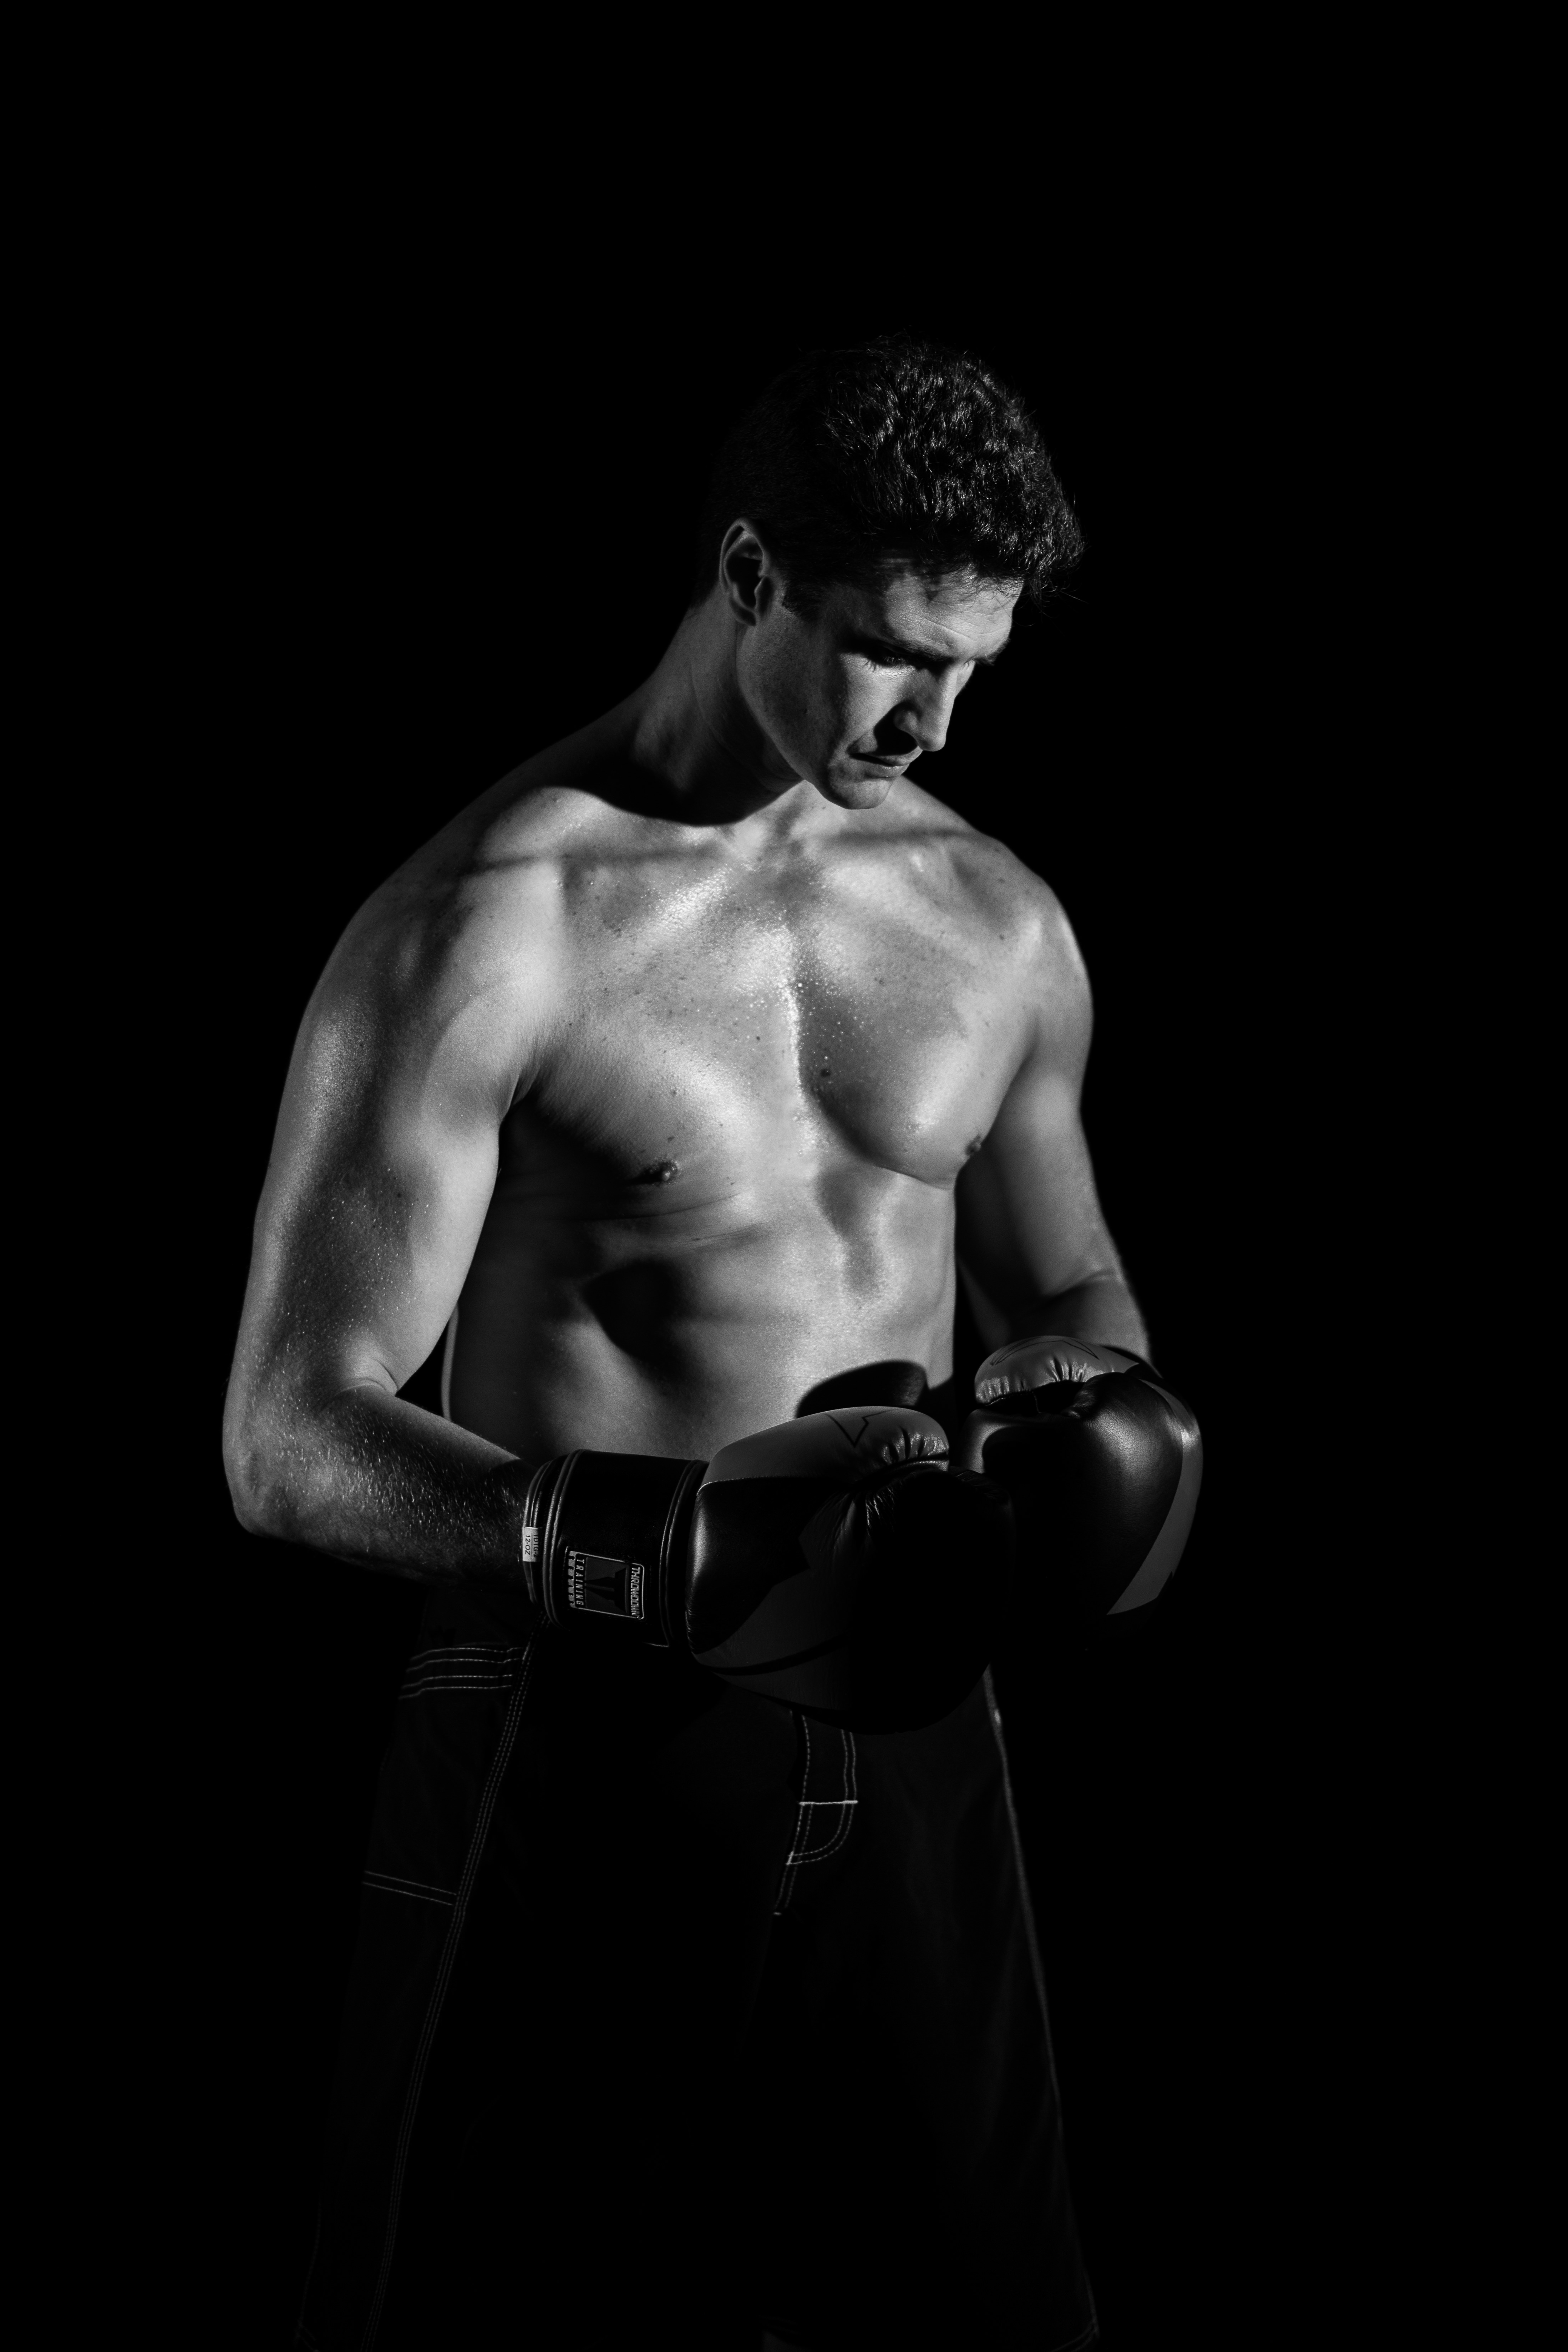
man, person, black and white, photography, dark, male, model, darkness, black, monochrome, arm, fitness, muscle, chest, human body, shirtless, back, body, bodybuilding, strength, sense, monochrome photography, barechestedness, human positions, biceps curl